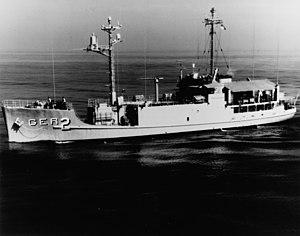
L’USS Pueblo (AGER-2) est un navire de recherche technique ELINT et SIGINT de classe Banner de la marine américaine. Capturé par la Corée du Nord en 1968, à partir de 2013 il est exposé dans un bassin proche du musée de la guerre victorieuse de la libération de la patrie de Pyongyang.